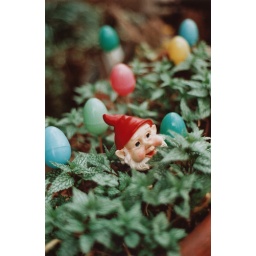
gnome in easter egg plant | boerum hill